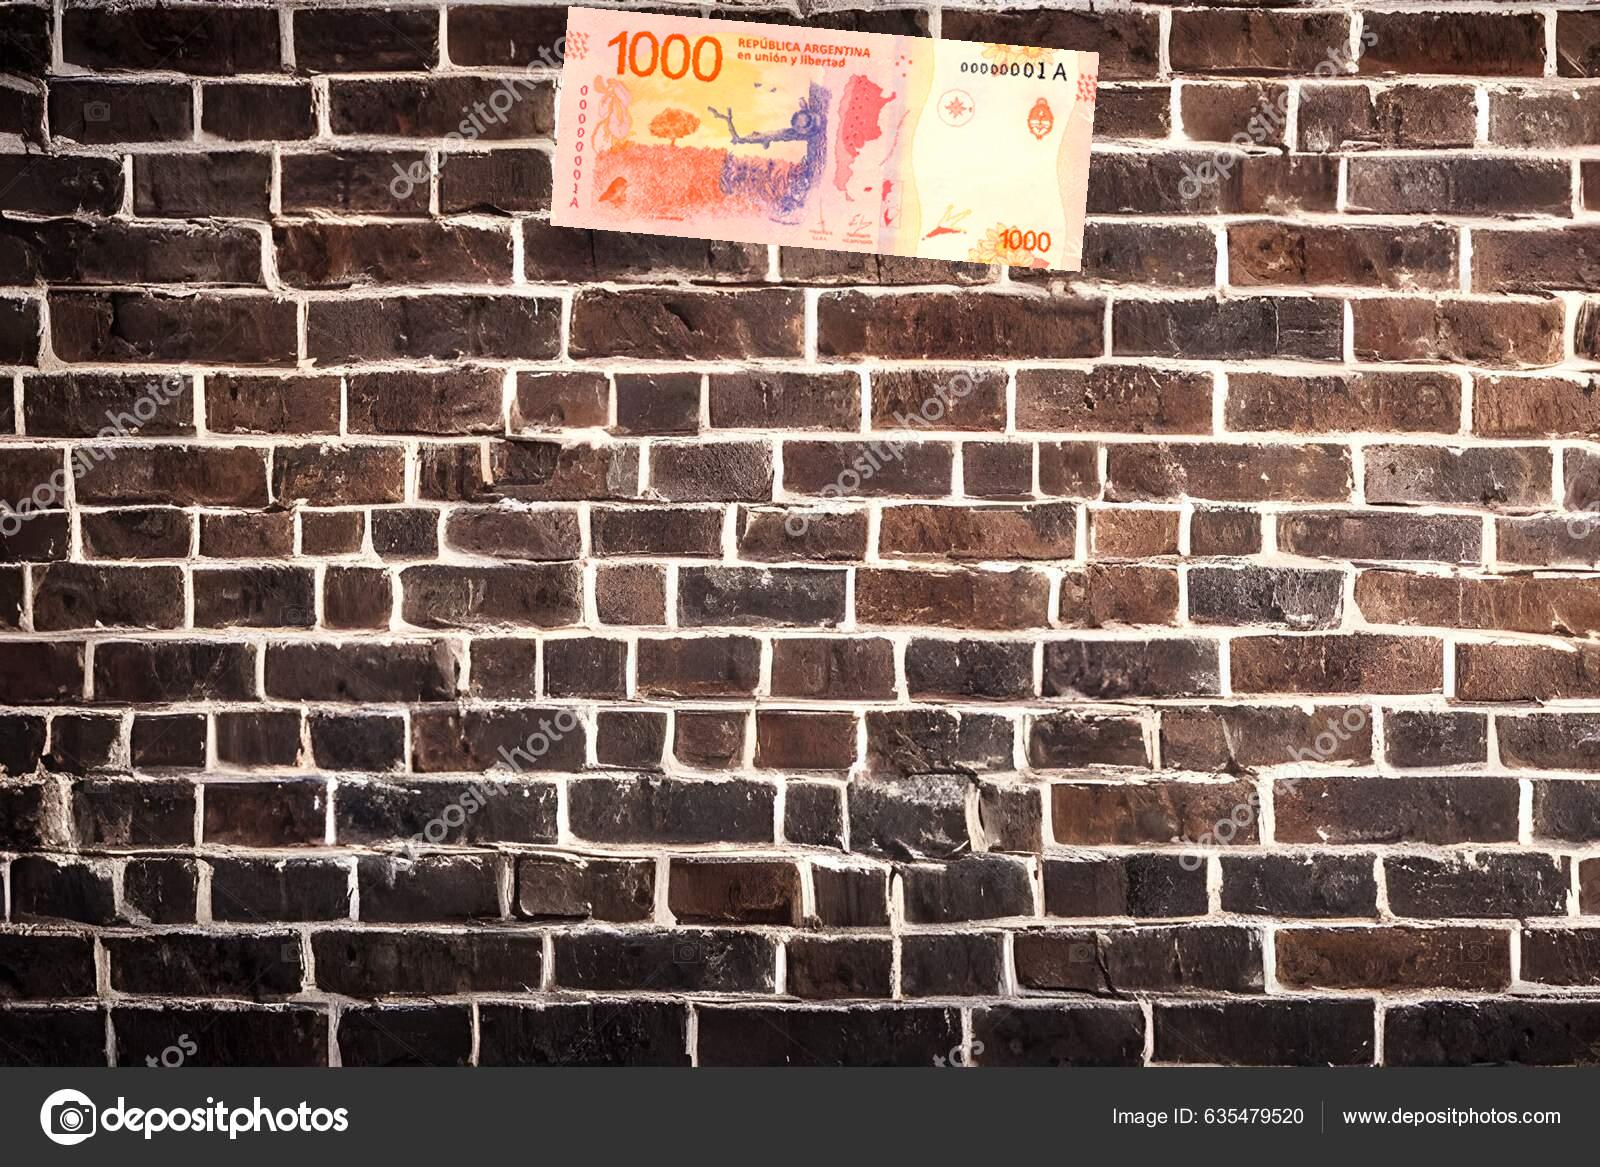
Denominación: 1000